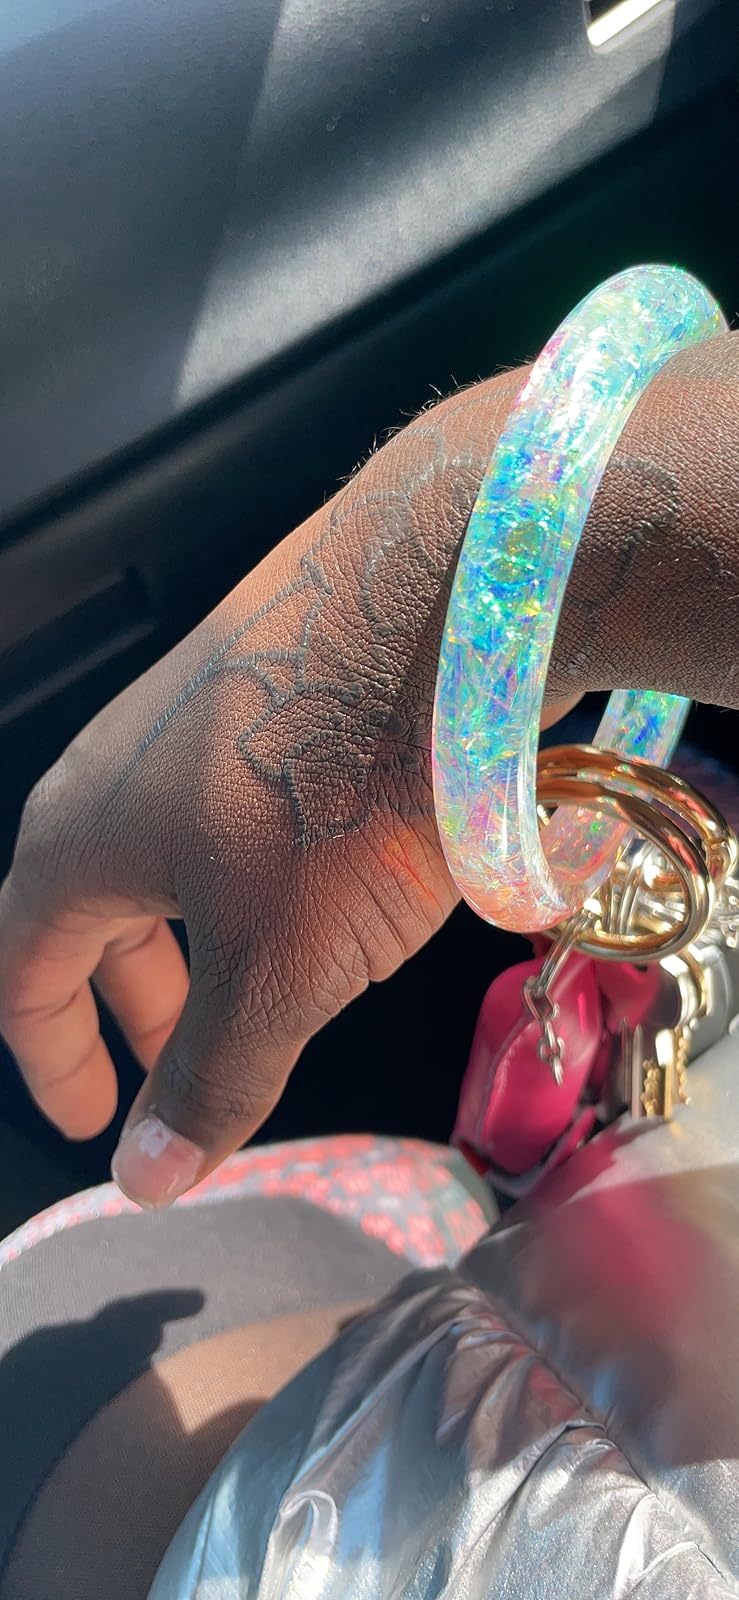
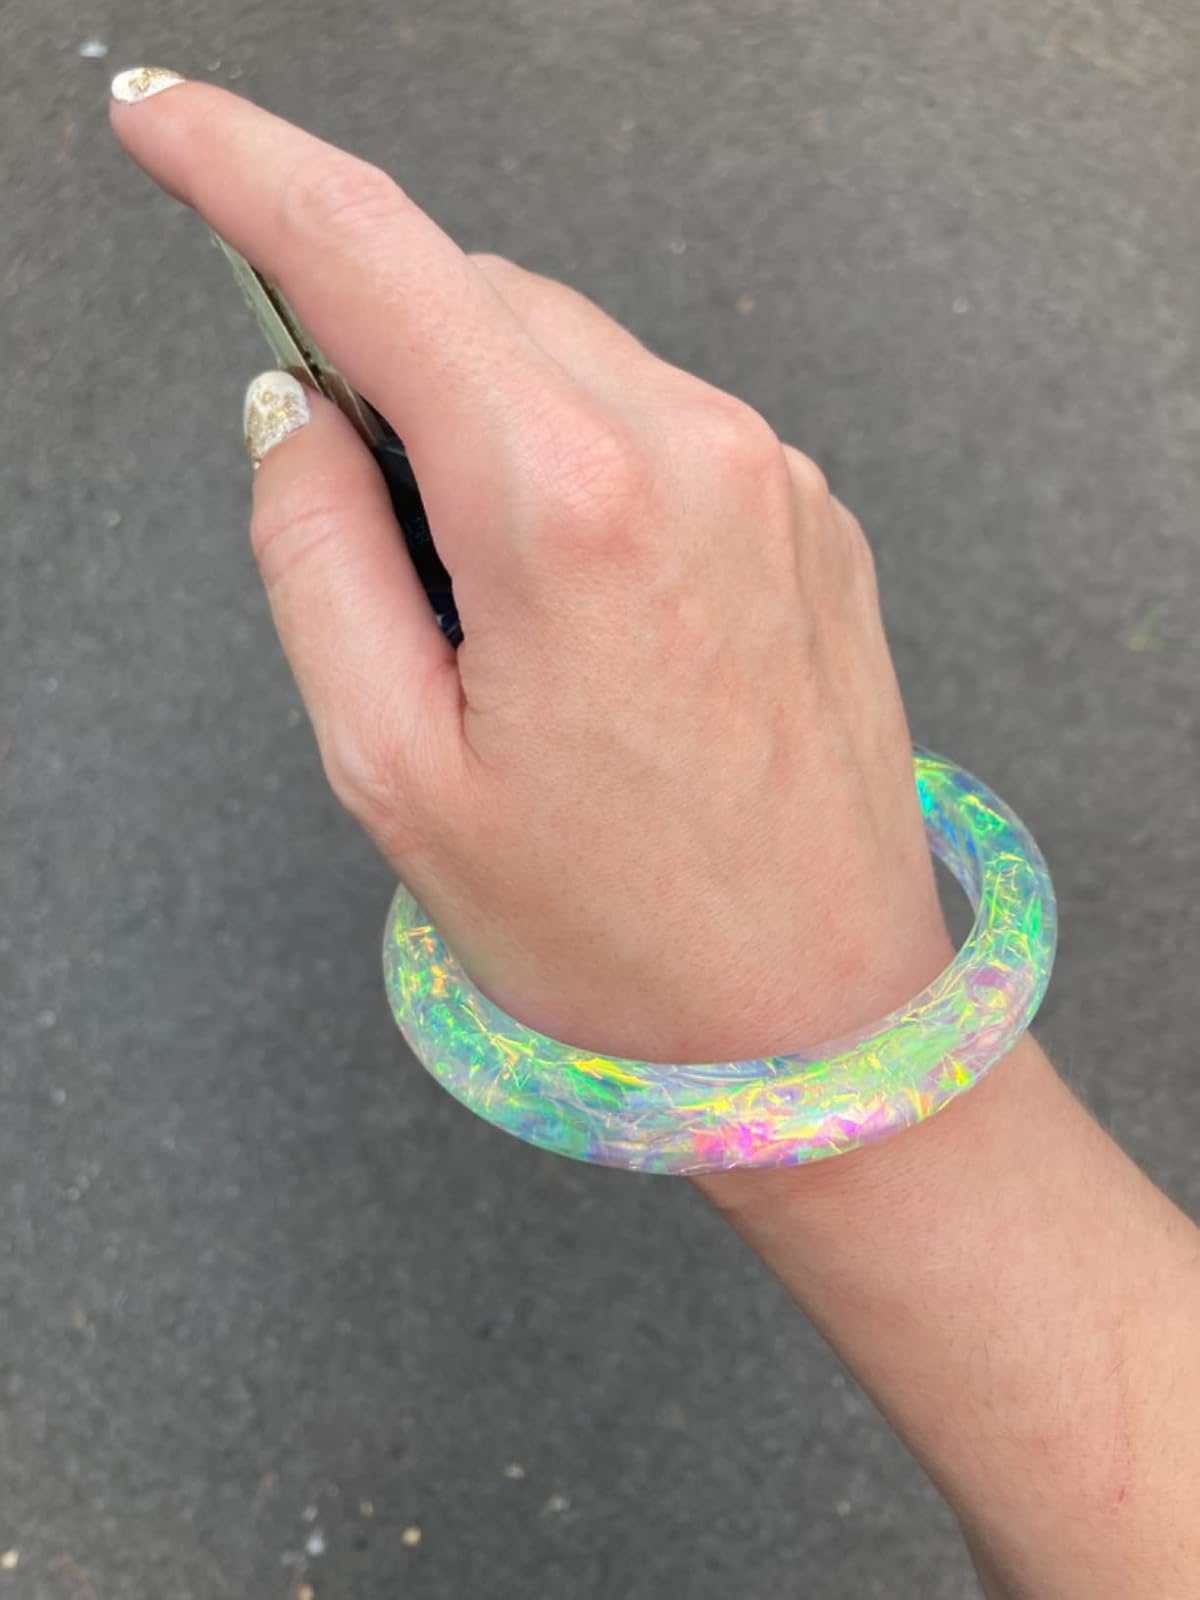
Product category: accessories_keychain
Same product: yes